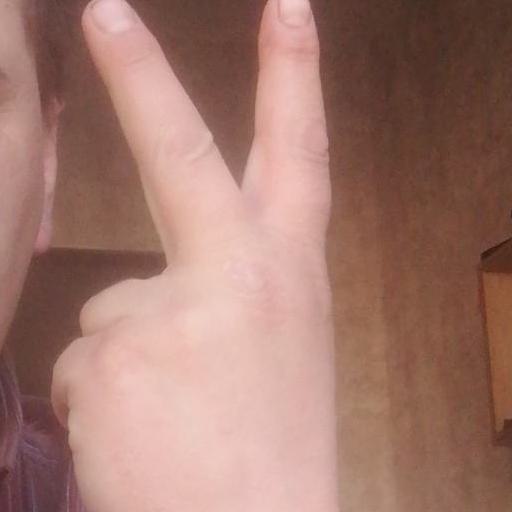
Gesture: peace_inverted